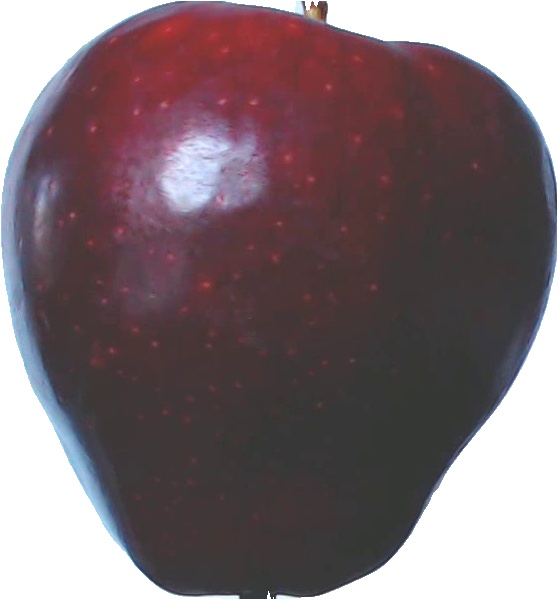
Label: apple_red_delicios_1